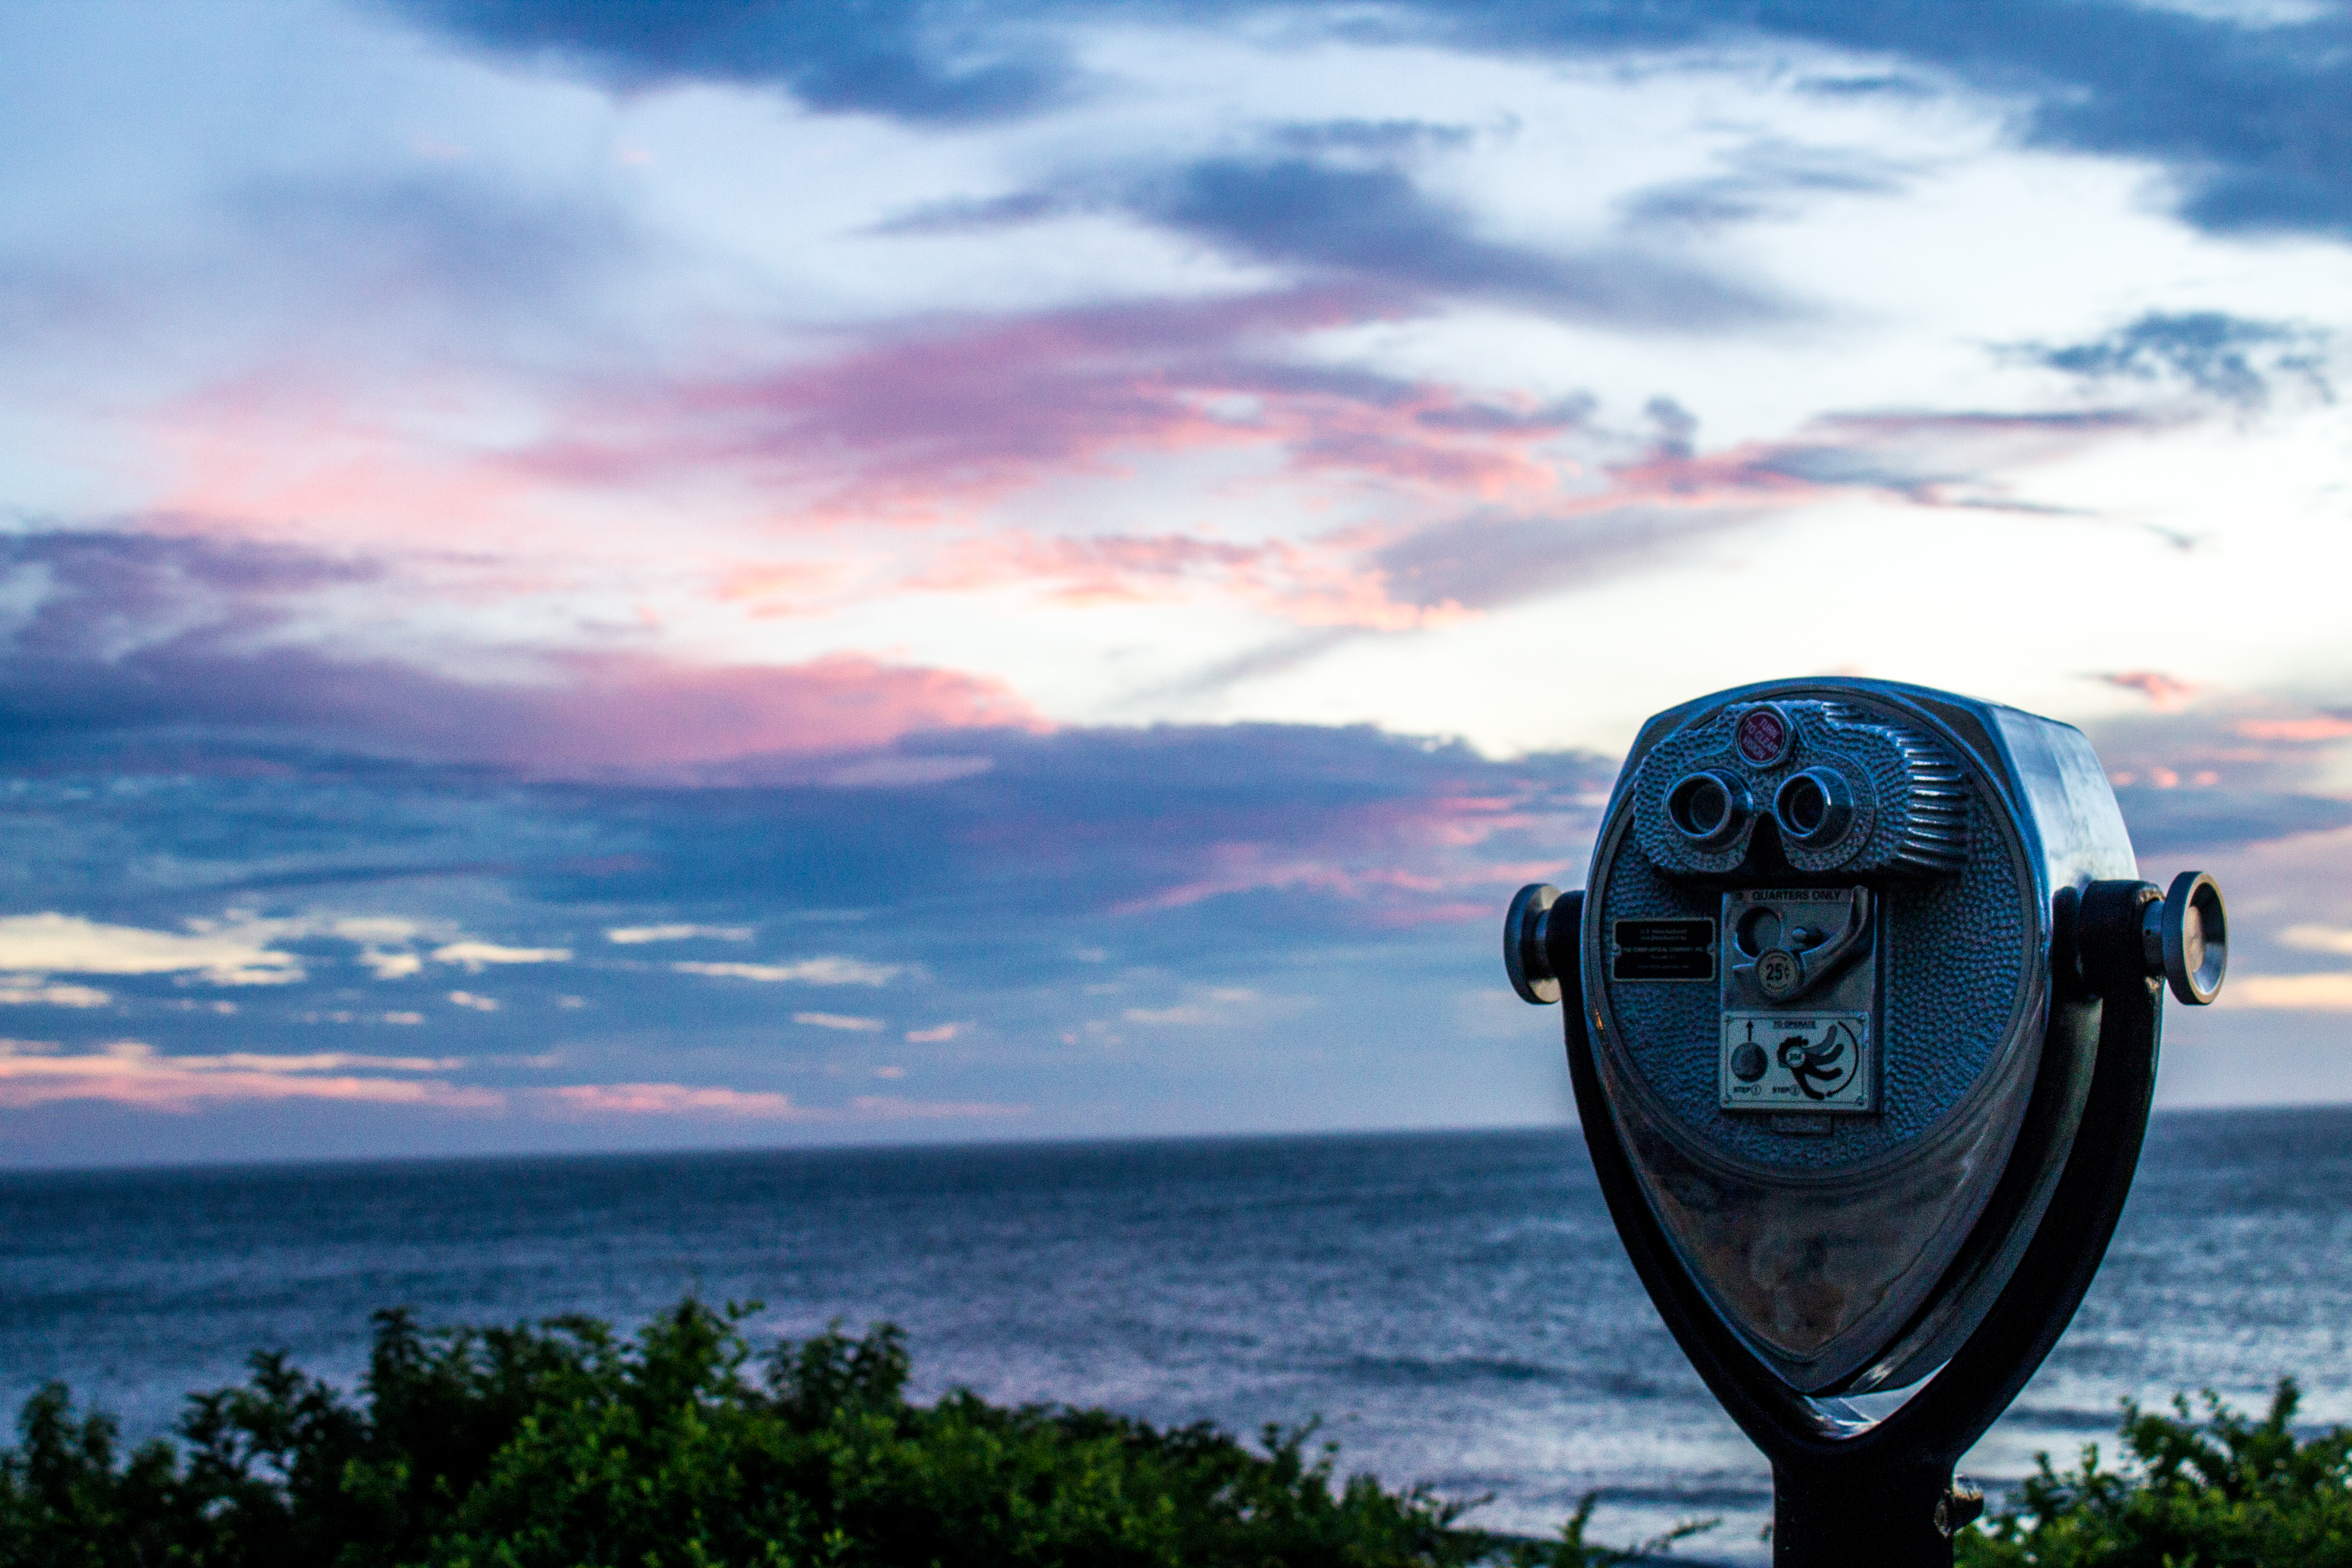
beach, sea, coast, water, ocean, horizon, cloud, sky, sunrise, sunset, sunlight, morning, shore, wave, dusk, evening, telescope, reflection, vehicle, blue, outdoors, binoculars, atmosphere of earth, computer wallpaper, coin operated binoculars